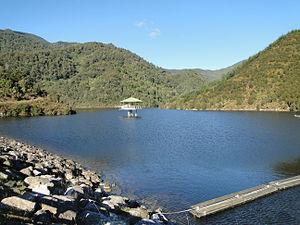
Le fleuve Maitai est un cours d’eau du nord de l’Île du Sud de la Nouvelle-Zélande.